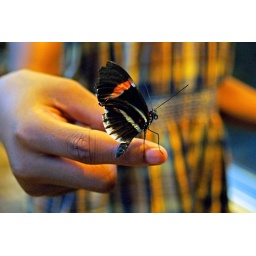
A little girl in the butterfly garden at the Milwaukee Public Museum